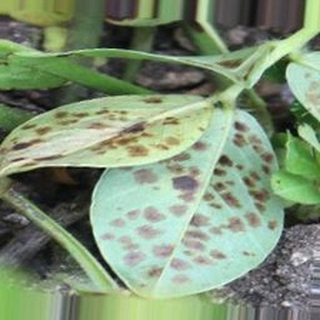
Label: groundnut_rust